The Other One (film)

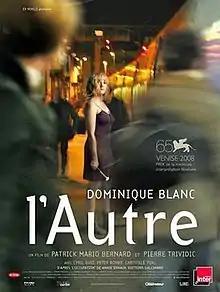
Film poster

The Other One is a 2008 French drama film directed by Patrick Mario Bernard and Pierre Trividic, based on the novel "L'Occupation" by Annie Ernaux. It was an entrant at the 65th Venice International Film Festival in 2008. For her performance, Dominique Blanc won the Volpi Cup for best actress.